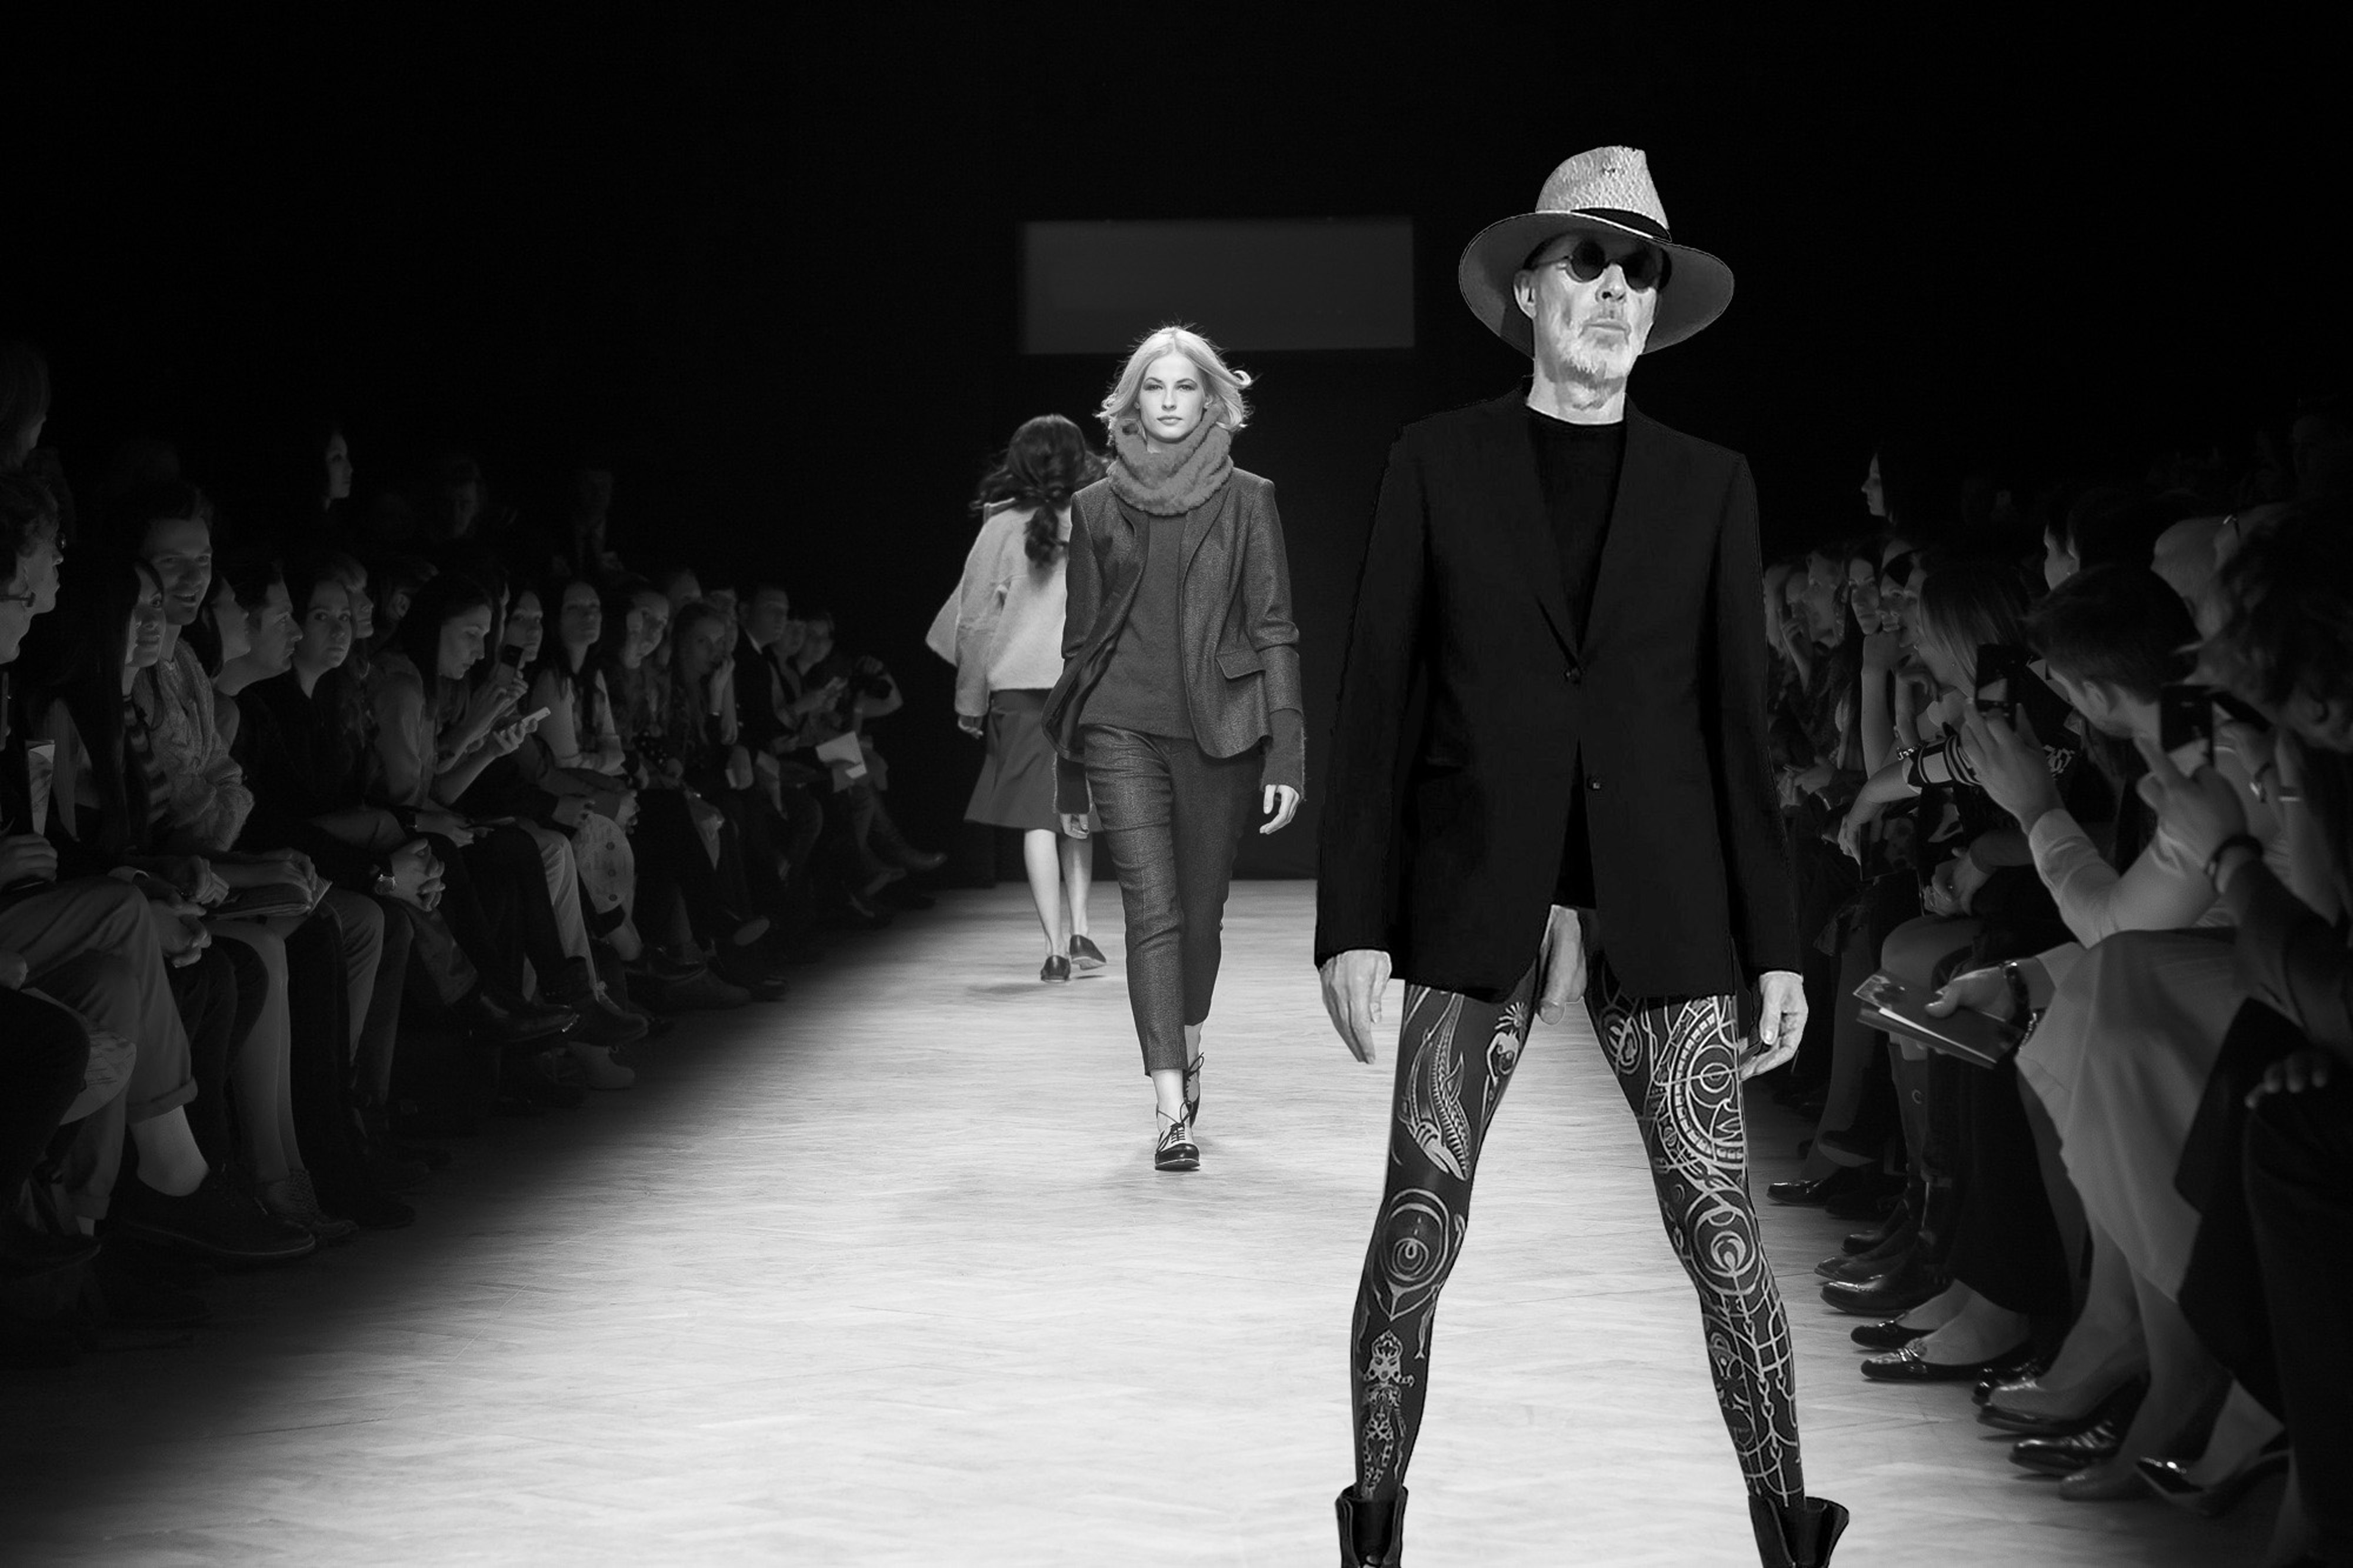
black, maori, tattoo, art, arts, wildstyle, bodypainting, painting, ink, needle, pain, blood, nude in public, public posing, mask, fine art, dancer, legs, man, naked, nude, nude man, naked man, penis, balls, testicles, masculine, male, macho, woman, women, girl, hot girls, models, erotic, sexy, body, culture, painter, body painting, clothing, fashion, footwear, eyewear, leggings, muscle, knee, street fashion, shoe, thigh, fashion accessory, hip, style, sunglasses, hipster, suit, hat, glasses, beard, gay, lesbian, transgender, lgbt, lgbtq, queer, black and white, fashion show, catwalk, stage, show, dance, people, audience, trousers, outerwear, runway, jacket, sun hat, fashion model, headgear, monochrome, monochrome photography, costume design, drama, fashion design, fedora, model, heater, acting, visual arts, cowboy hat, scene, leg, human body, winter, public event, haute couture, fur, vintage clothing, boot, ankle